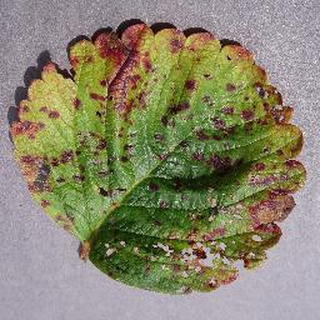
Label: strawberry_leaf_scorch